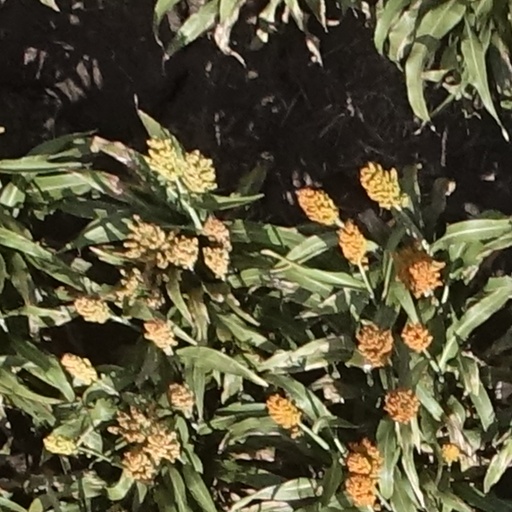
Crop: sorghum